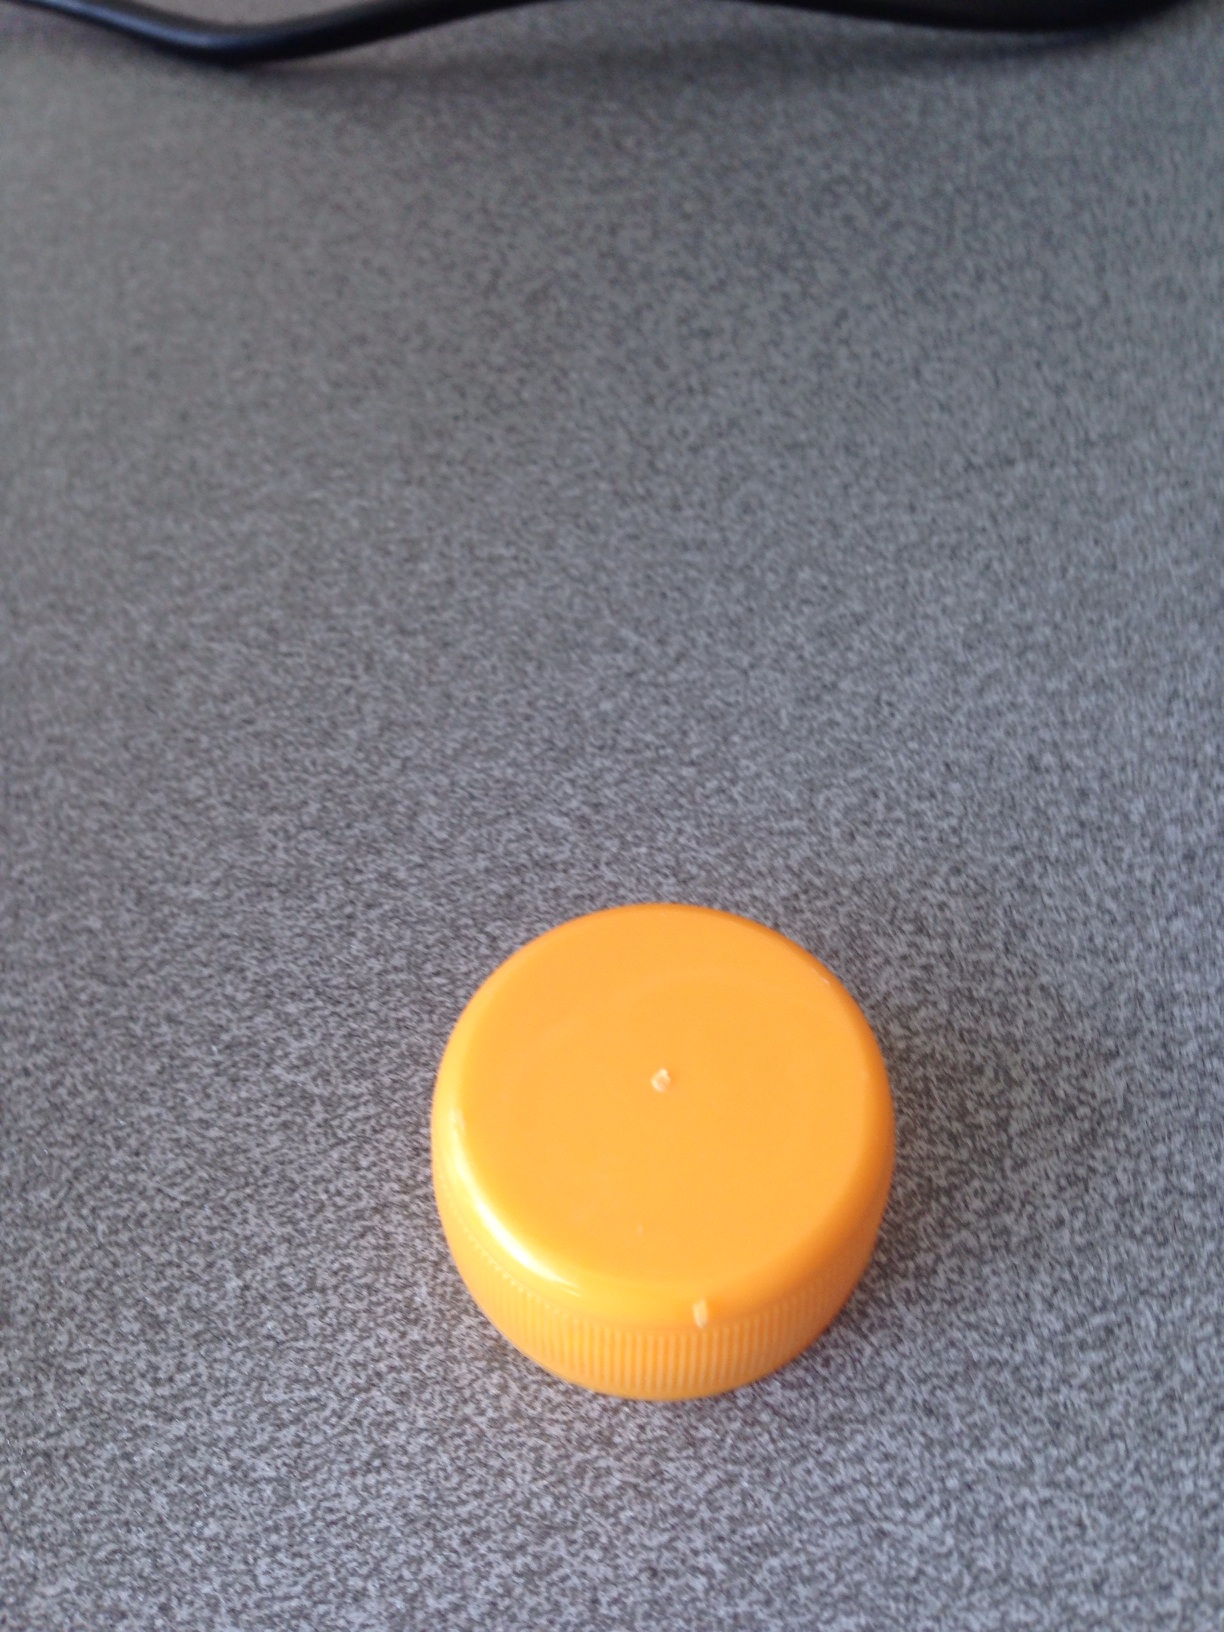Question: What's the color of this cap?
Answer: orange